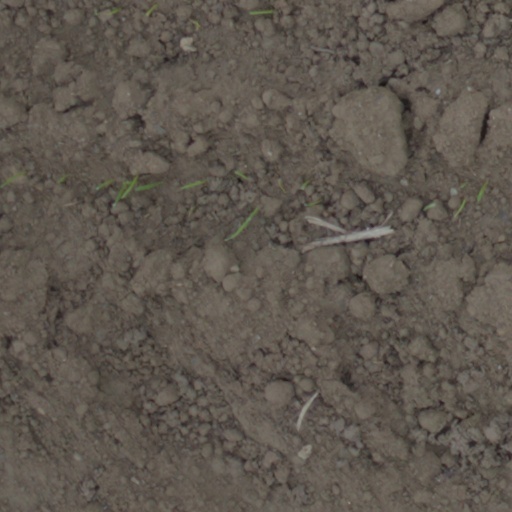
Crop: wheat